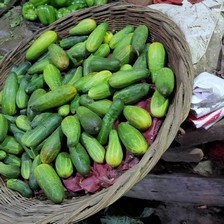
Label: cucumber